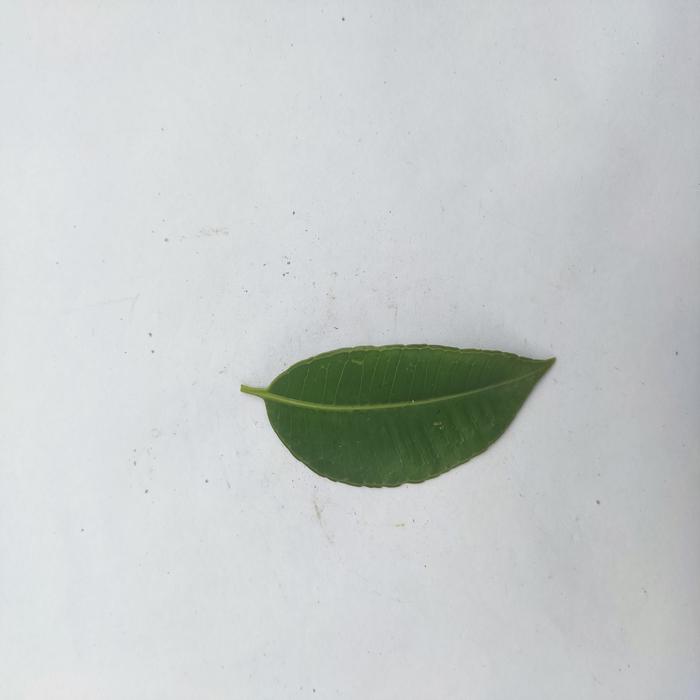
Crop: Hog Plum
Leaf condition: Heathy_Leaf